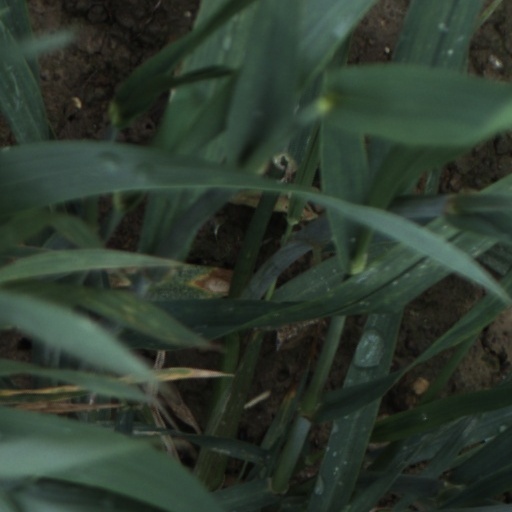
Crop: wheat